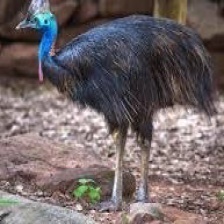
Species: CASSOWARY
Scientific name: CASUARIUS